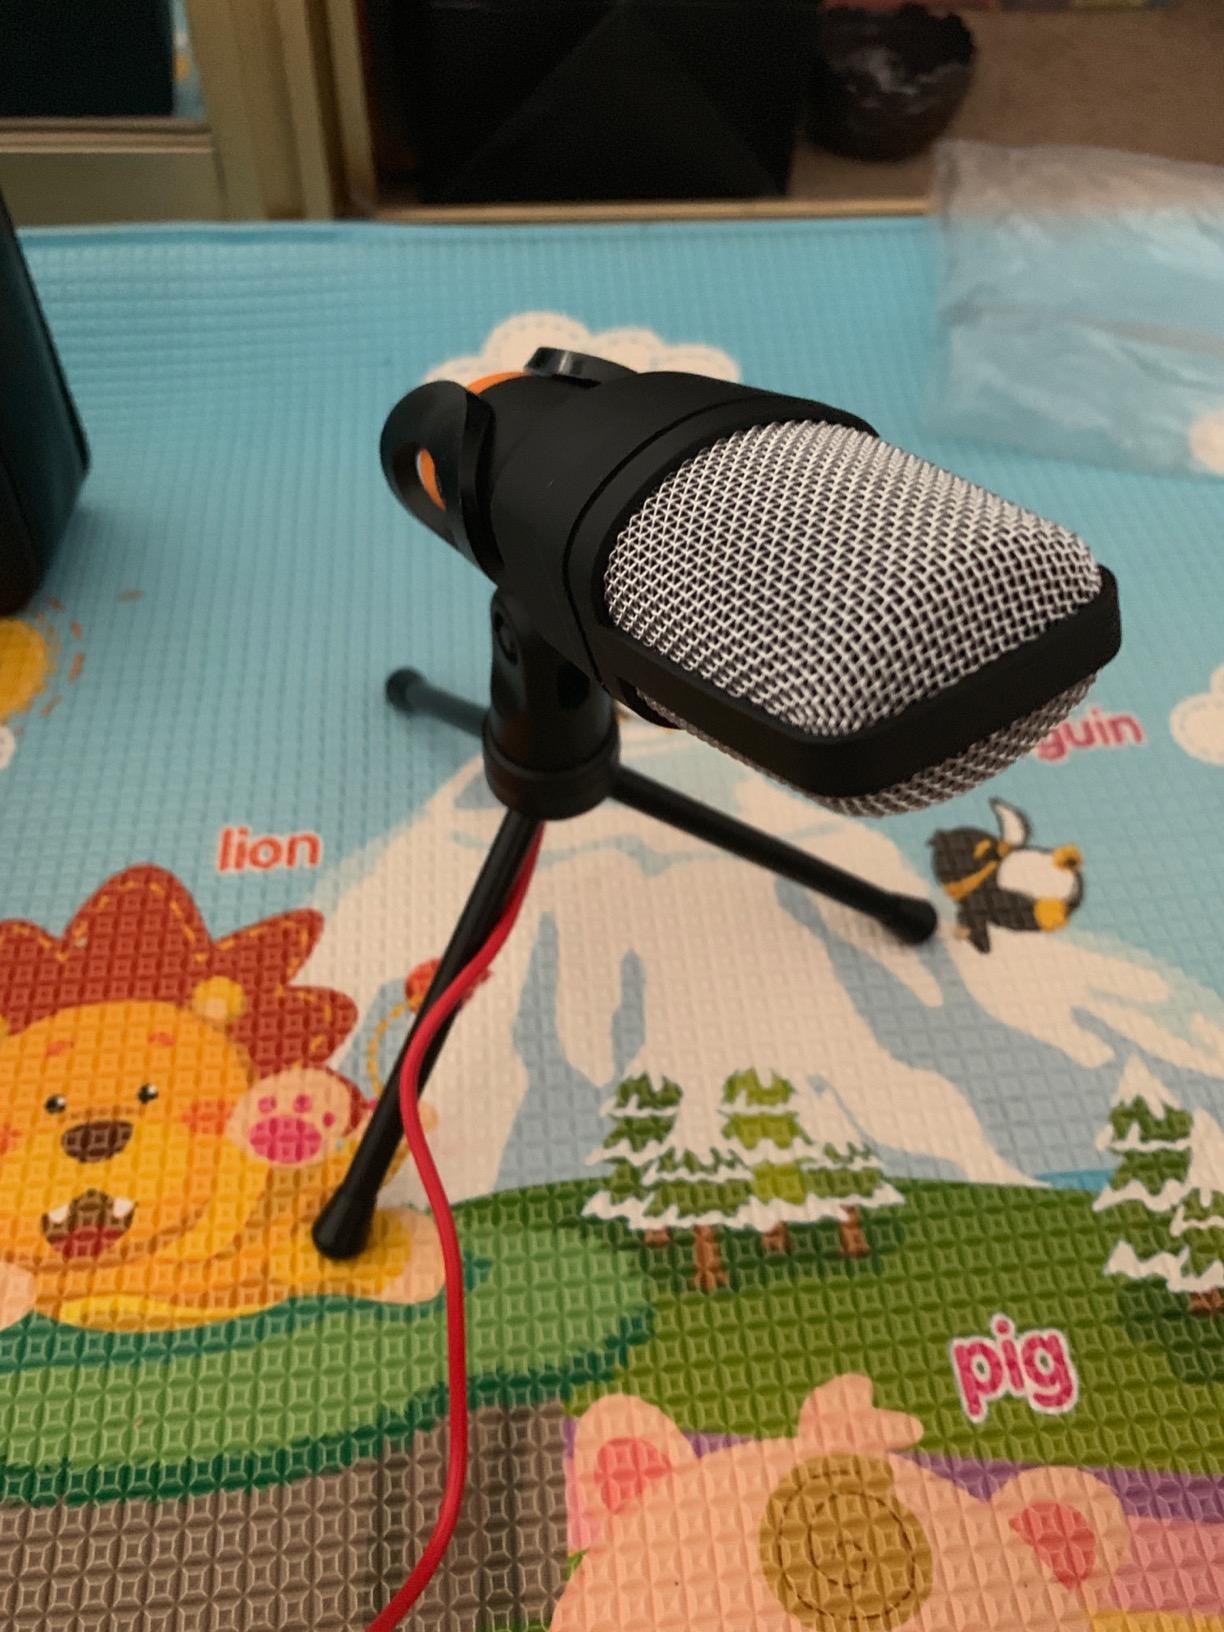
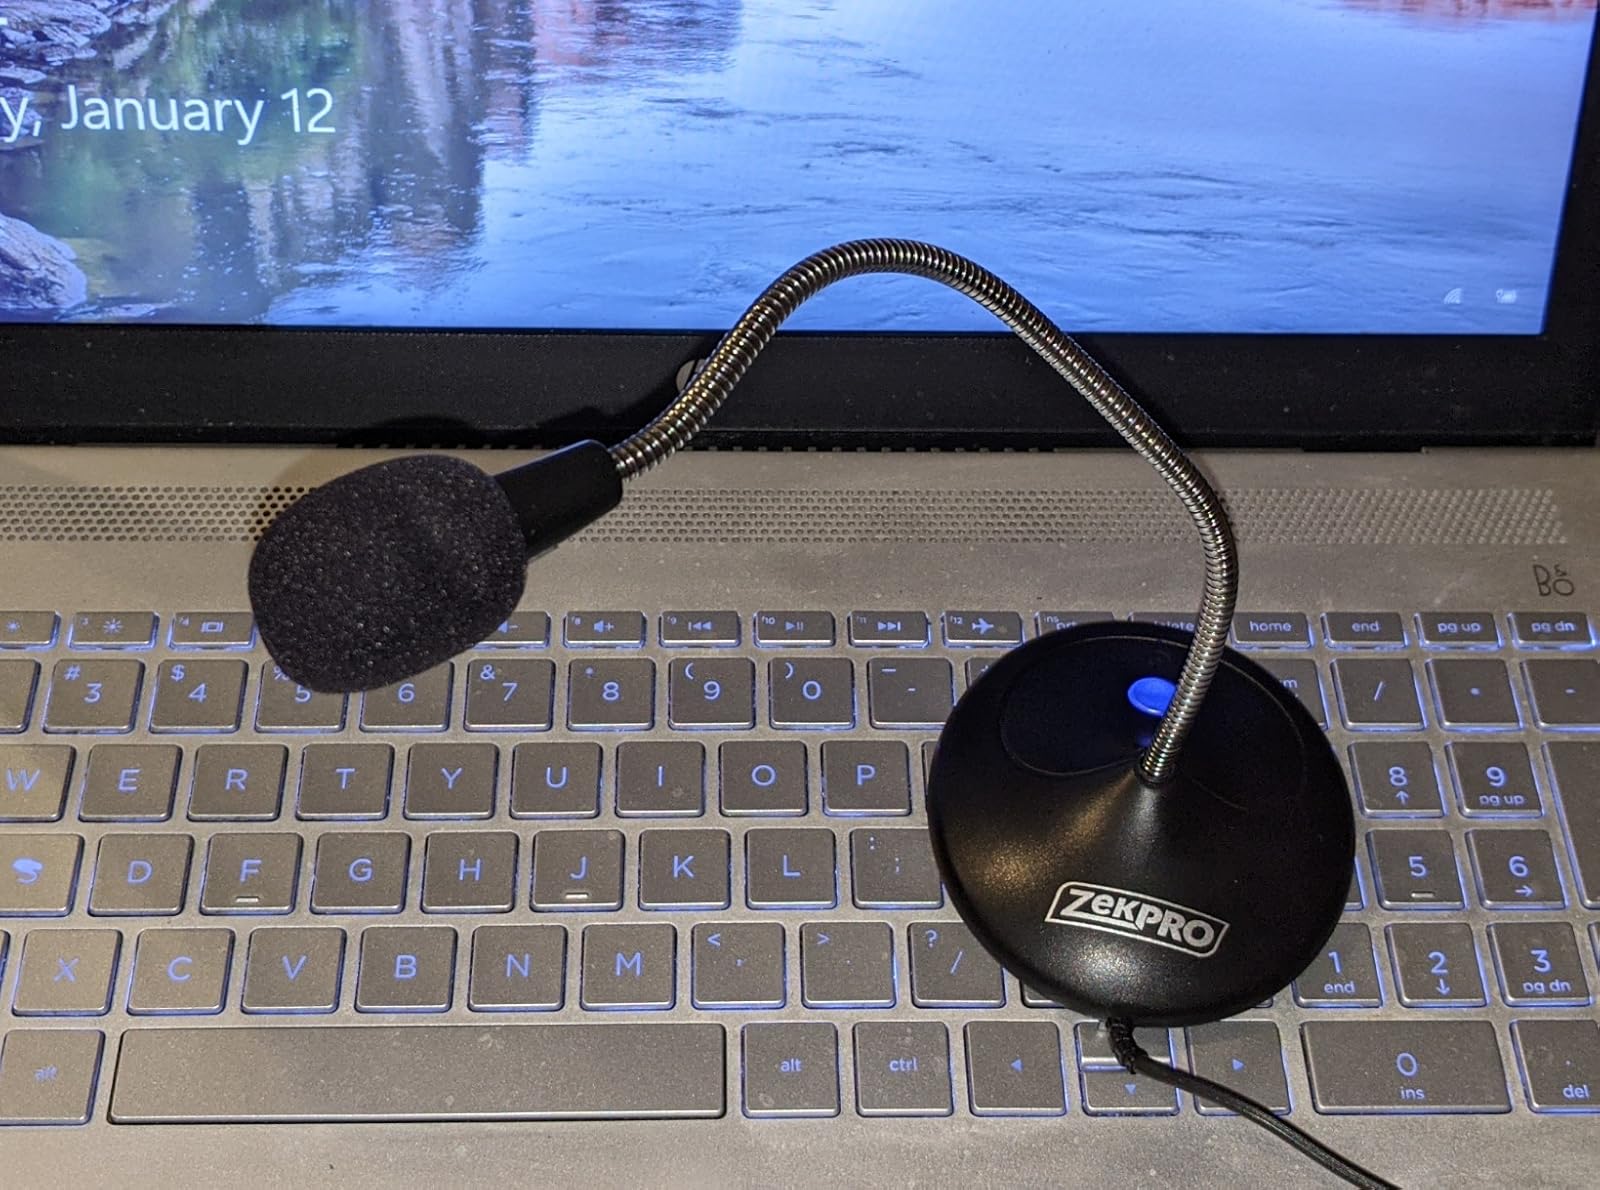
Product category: microphone
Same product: no